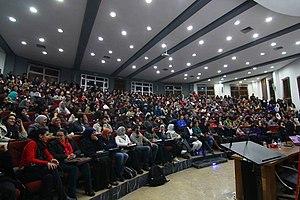
L'Amphirouge où sont tenues toutes les conférences et soutenances.
L'École Nationale des Sciences Appliquées de Kénitra est une grande école d’ingénieurs marocaine créée en 2008 par un partenariat entre l'Université Ibn-Tofail et l’Institut national des sciences appliquées de Lyon. C’est un établissement public, formant des ingénieurs d’État généralistes avec des spécialisations en : génie des systèmes de télécommunication et réseaux, génie informatique, génie électrique, génie industriel, génie mécatronique d'automobile.